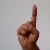
The image shows a hand gesture representing the letter 'D' in Indian Sign Language.